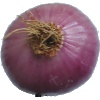
Label: Onion Red Peeled 1